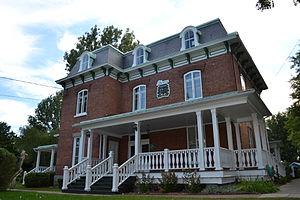
L'édifice du 1, rue de l'Église Sud, actuellement la mairie de Lacolle, est une résidence d'influence Second Empire construite à la fin du XIXe siècle.
Cette liste recense les biens du patrimoine immobilier de la Montérégie inscrits au répertoire du patrimoine culturel du Québec. Cette liste est divisée par municipalité régionale de comté géographique.